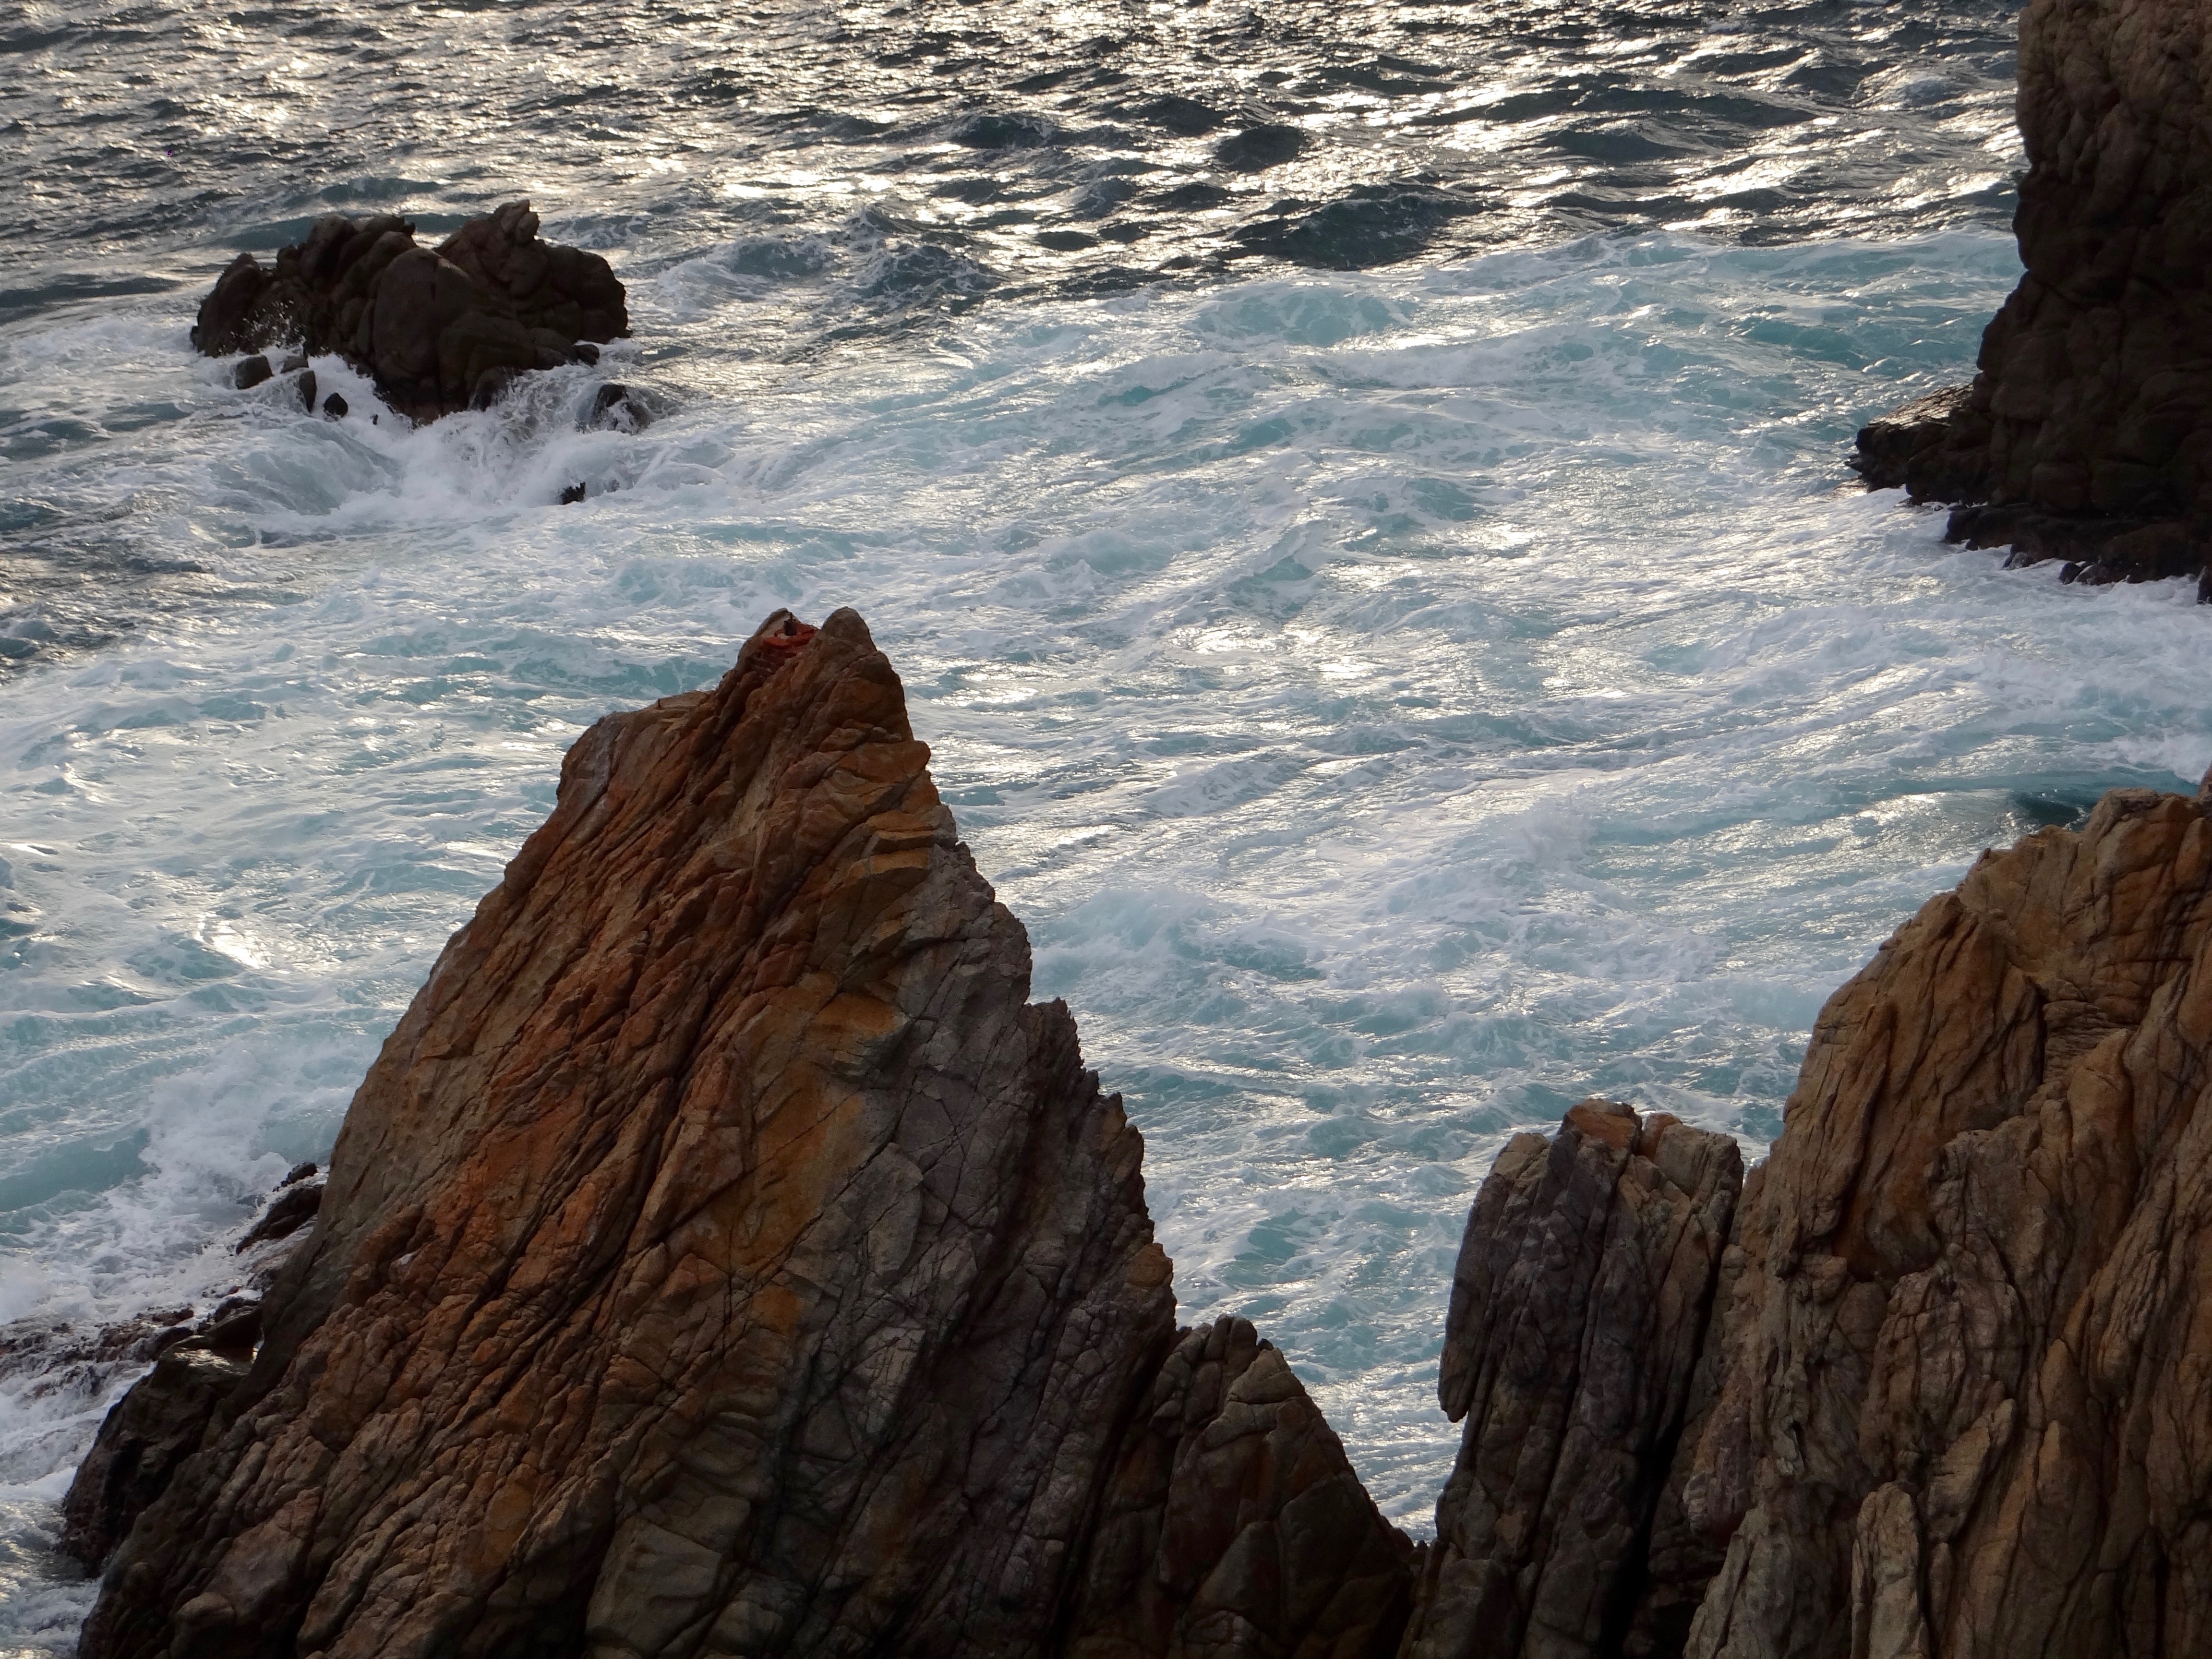
landscape, sea, coast, rock, ocean, mountain, shore, wave, formation, cliff, terrain, rocks, geology, mexico, cape, natural arch